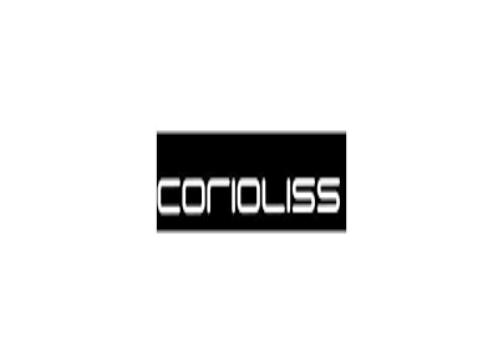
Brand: corioliss
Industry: Necessities